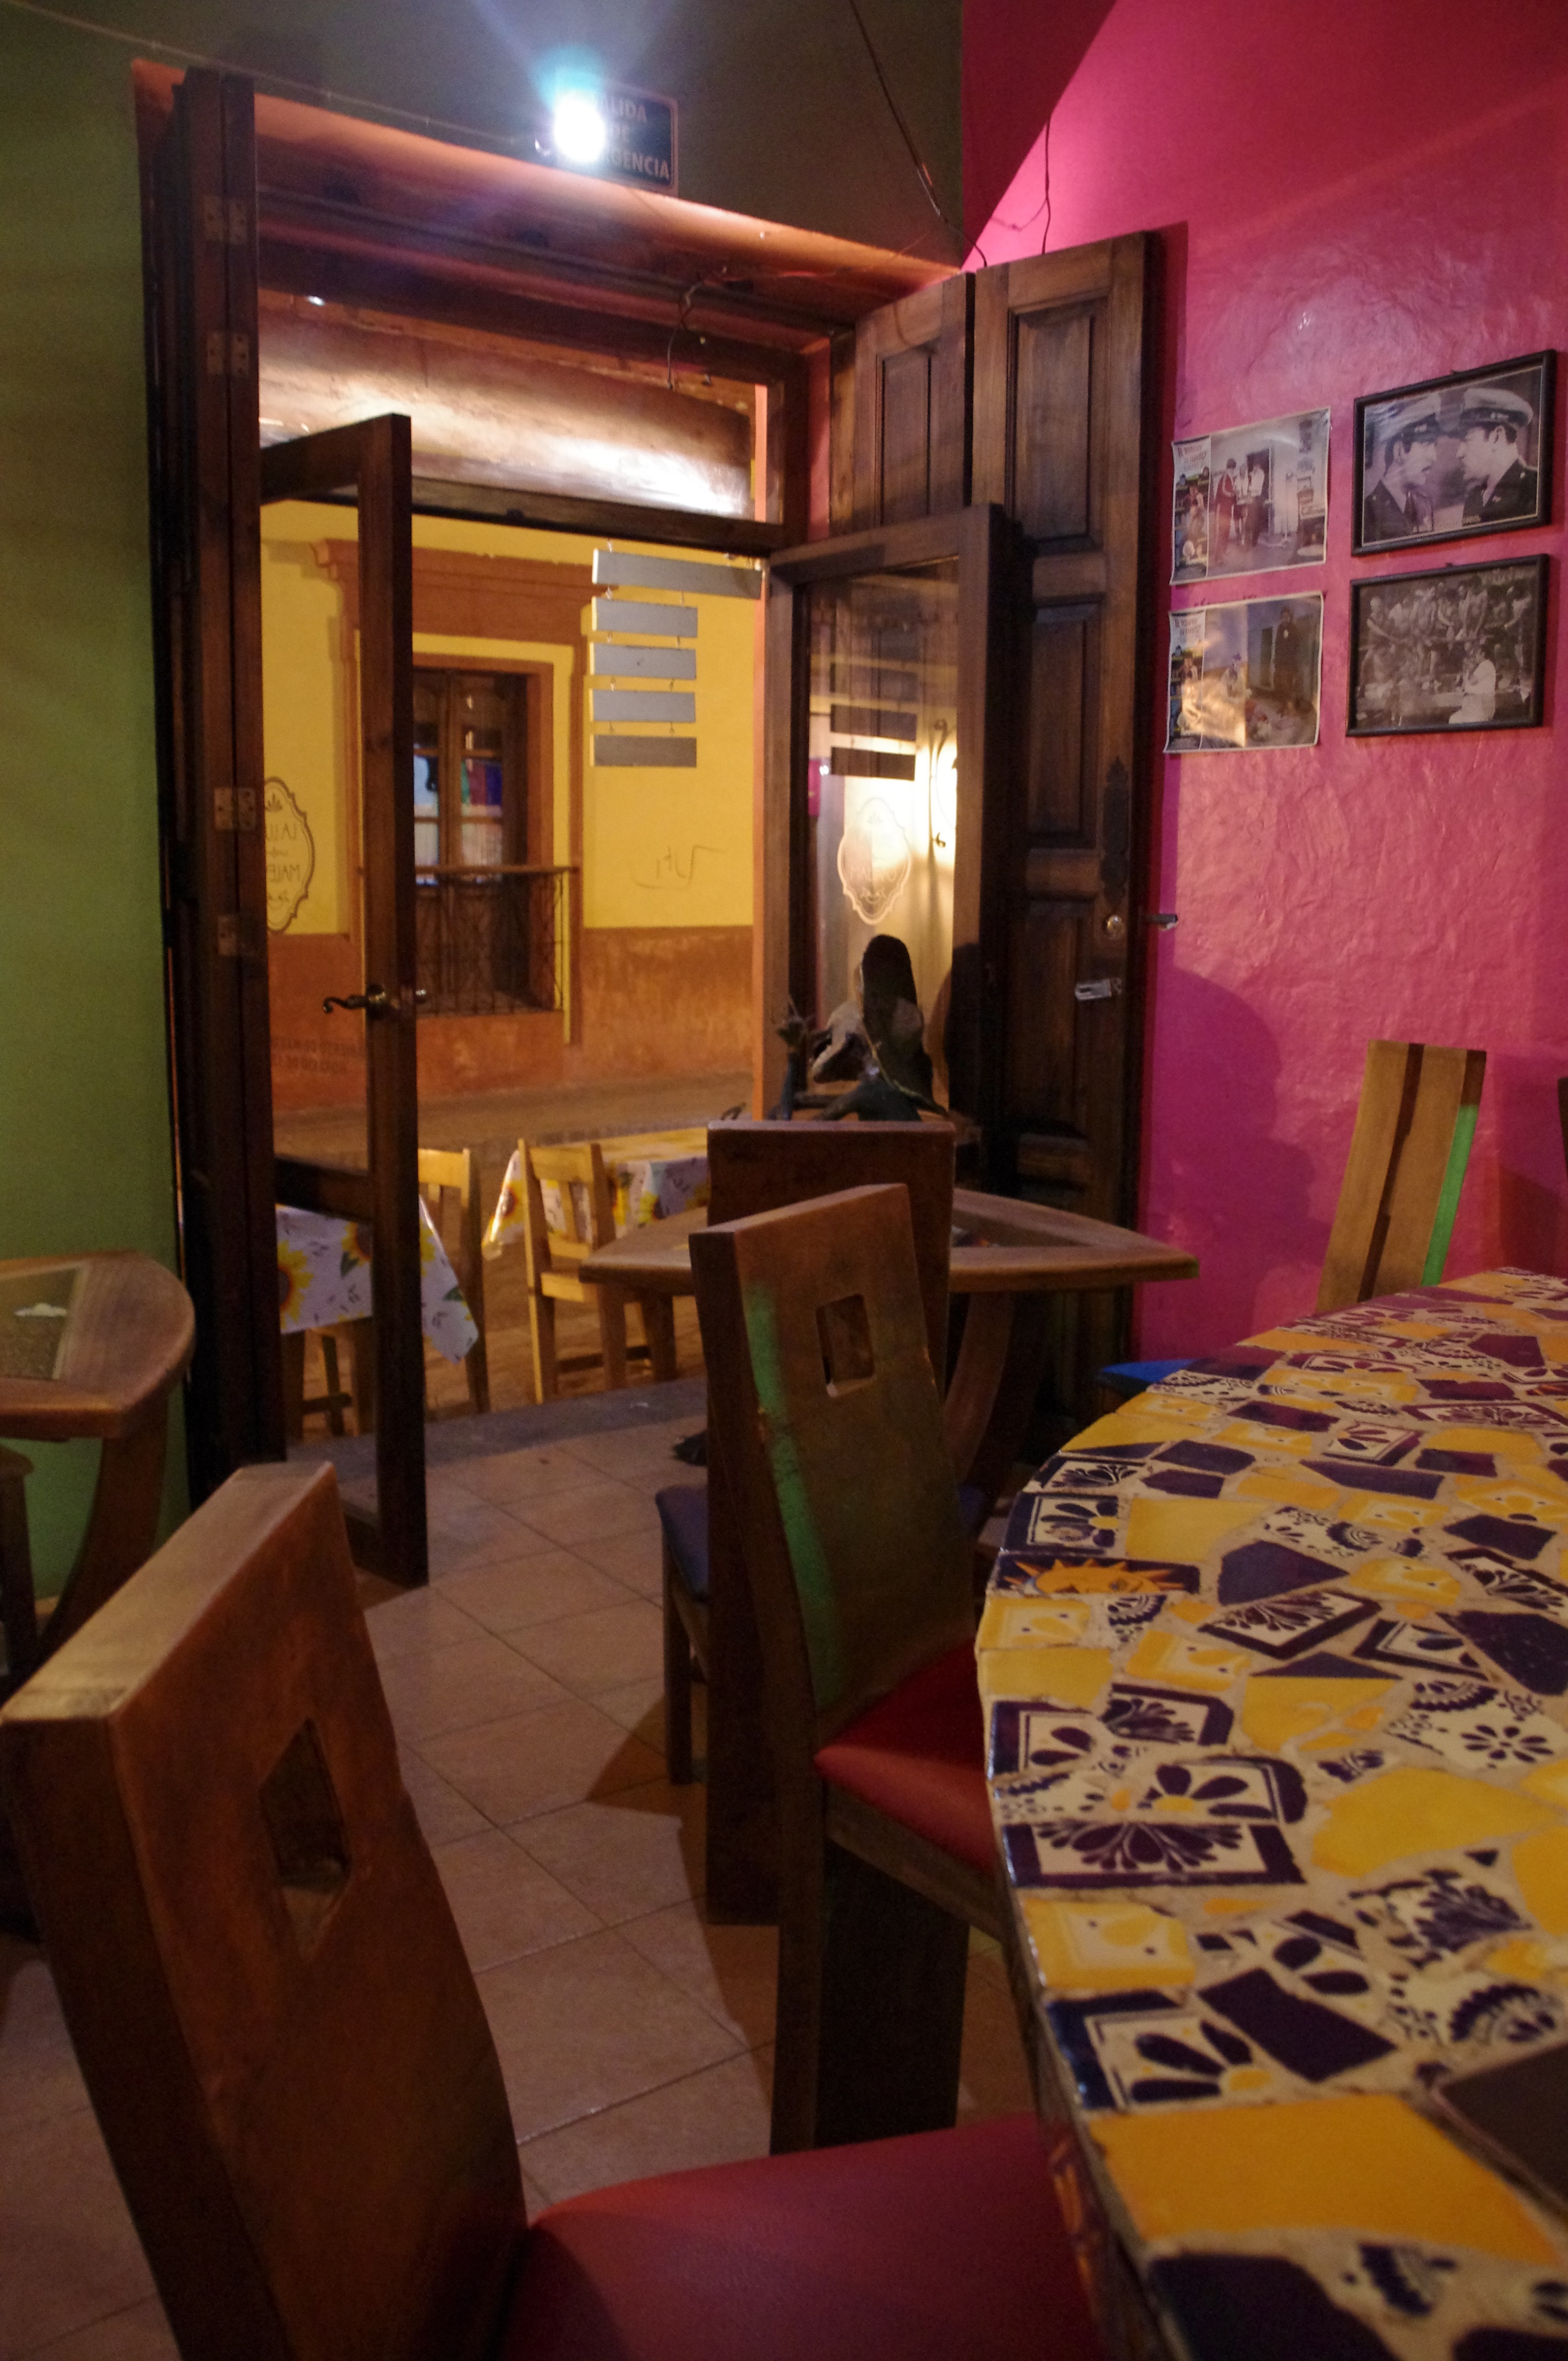
house, restaurant, home, bar, living room, room, interior design, estate, mexican restaurant, san crist bal de las casas, mexican interior design, chiaps, mayan restaurant